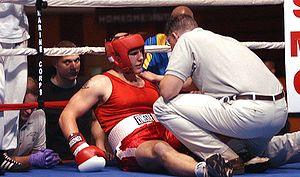
Le knockout est le terme signifiant, dans les sports de combat, la mise hors de combat d'un combattant à la suite d'un coup porté par son adversaire et lui faisant perdre temporairement ses capacités. Cela peut être une perte de conscience temporaire, mais peut simplement découler de la douleur et de la fatigue.